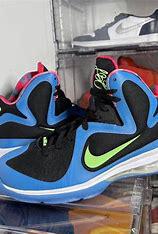
Brand: Nike
Model: Lebron 9